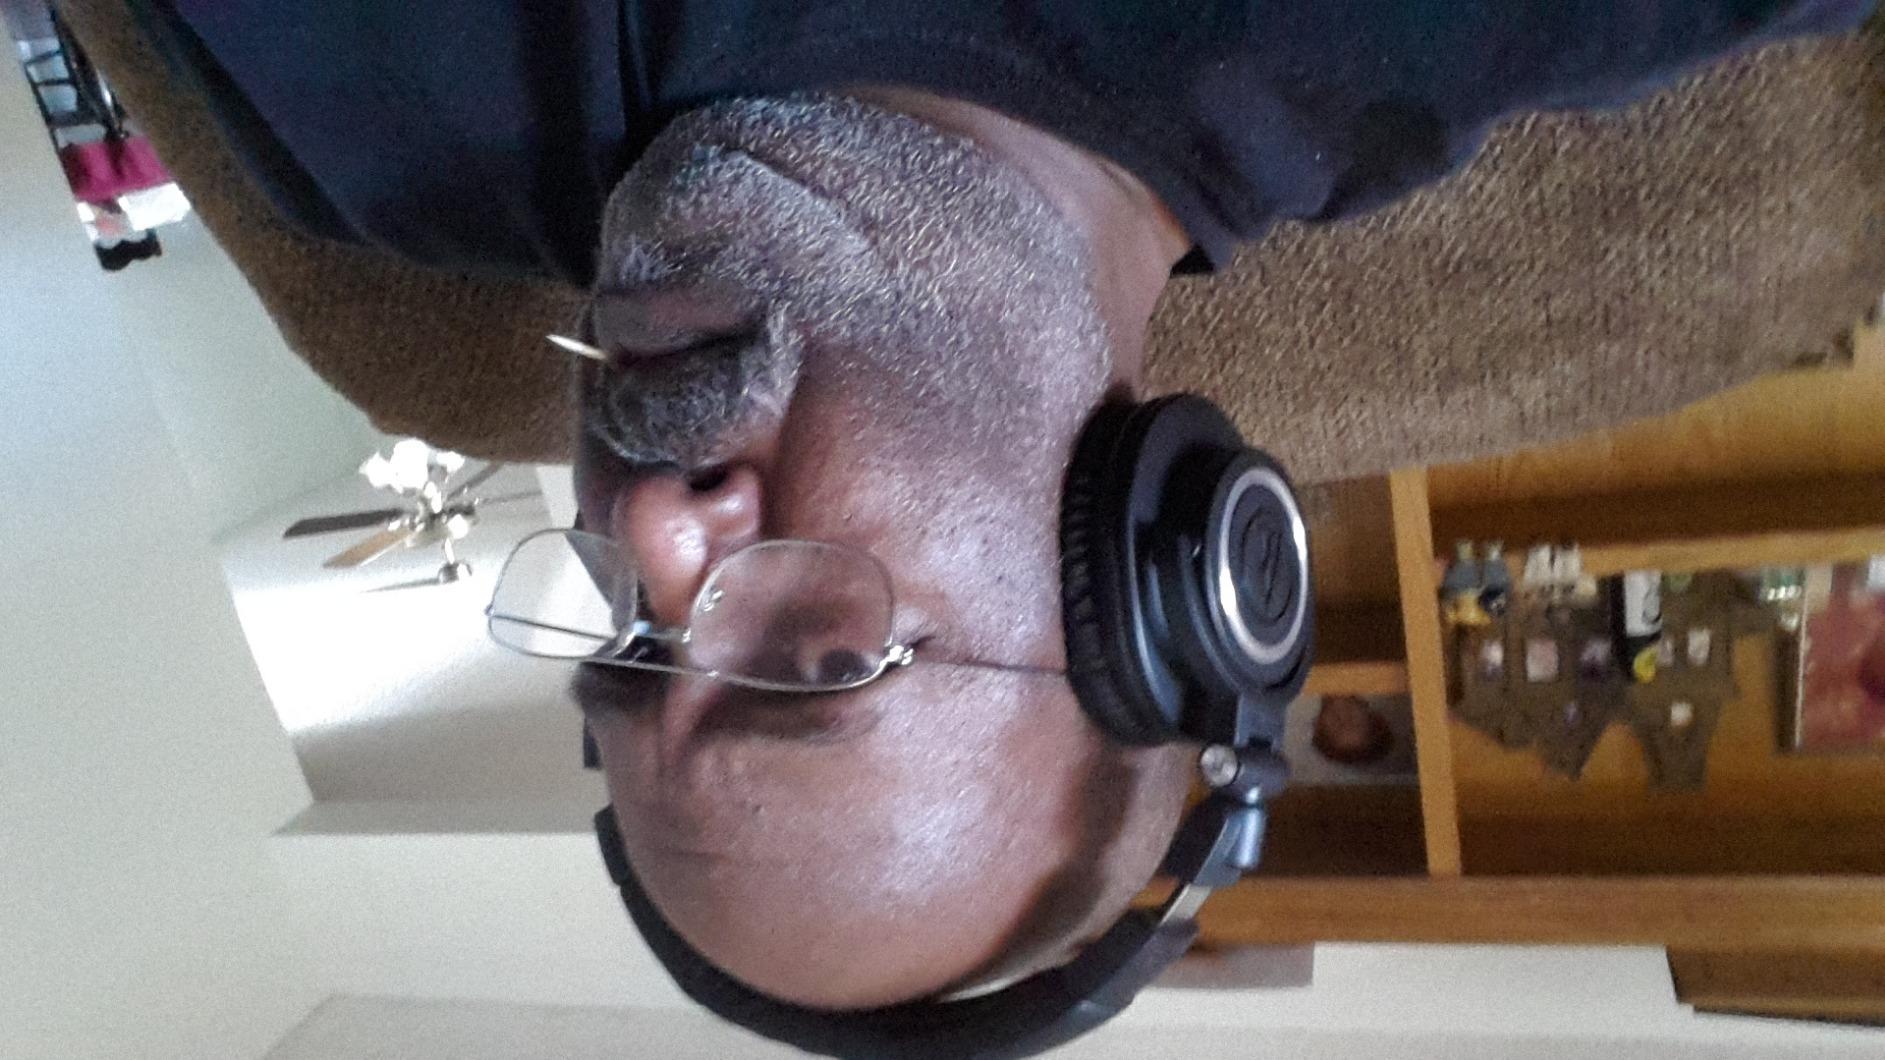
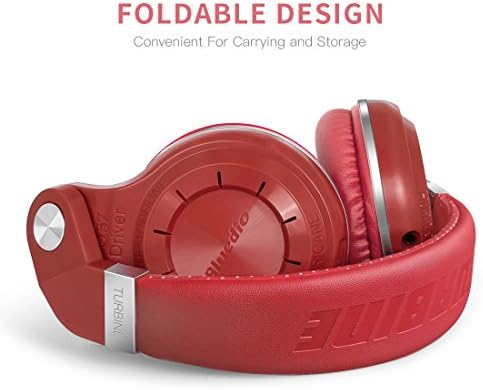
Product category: headphones
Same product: no